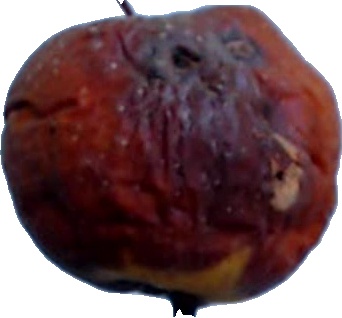
Label: apple_rotten_1